Bandar Seri Begawan

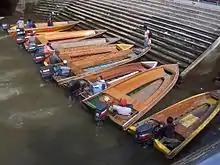
Water taxis awaiting passengers

Numerous important historical and religious sites may be found in Bandar Seri Begawan. The Ash-Shaliheen Mosque, Jame' Asr Hassanil Bolkiah Mosque, and Omar Ali Saifuddien Mosque are notable mosques. Another noteworthy house of worship is the Pro-Cathedral of Our Lady of the Assumption. The tombs of Bolkiah and Sharif Ali in Kota Batu are key historical attractions, symbolising Brunei's rich legacy. The Lapau, traditionally used for royal ceremonies, and the Old Lapau, now a gallery in the Brunei History Centre, add to the city's cultural significance. The city also hosts several museums. The Brunei Museum, situated in the Kota Batu Archaeological Park, is the country's largest archaeological site. Other notable museums include the Brunei Darussalam Maritime Museum, Brunei Energy Hub, Kampong Ayer Cultural and Tourism Gallery, Malay Technology Museum, Royal Regalia Museum, and Bubungan Dua Belas.